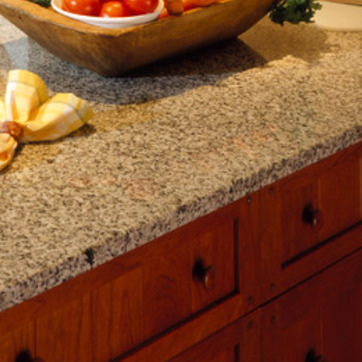
Material: polishedstone